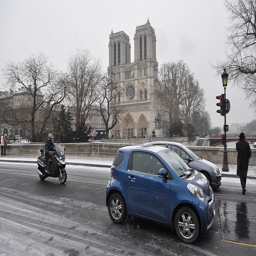
A blue smart car parked in a parking lot.
Some vehicles on a very wet wide city street,
Several cars and a motorcycle are on a snow covered city street.
Many vehicles drive down an icy street.
A small smart car driving in the city.